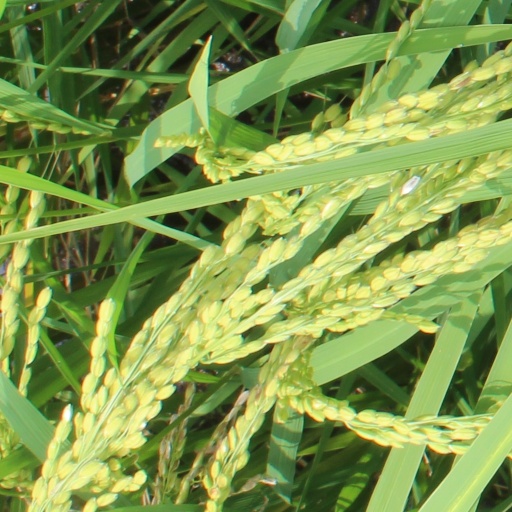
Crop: rice